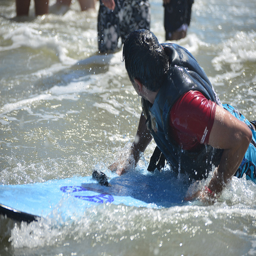
A man riding on top of a blue surfboard on water.
a person on a surf board rides on the water
A man that is laying down on a surfboard.
A man getting ready to stand up from surfing as he reaches the shore.
A person wearing a life jacket is riding on a surfboard